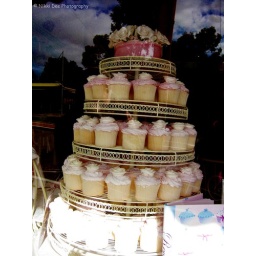
This was in the window of the pink store!